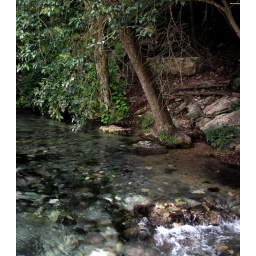
I wish my park had a river running by it.